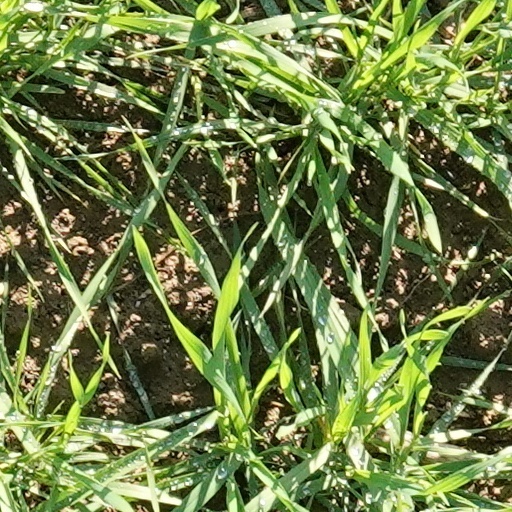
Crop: wheat